Cassandra Fahey

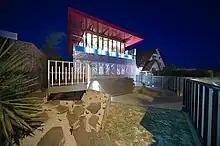
Smith Great Aussie Home – Black Rock

The Smith Great Aussie Home was designed for the self-made businessman Darren Smith. The $1.6 million "trophy home"